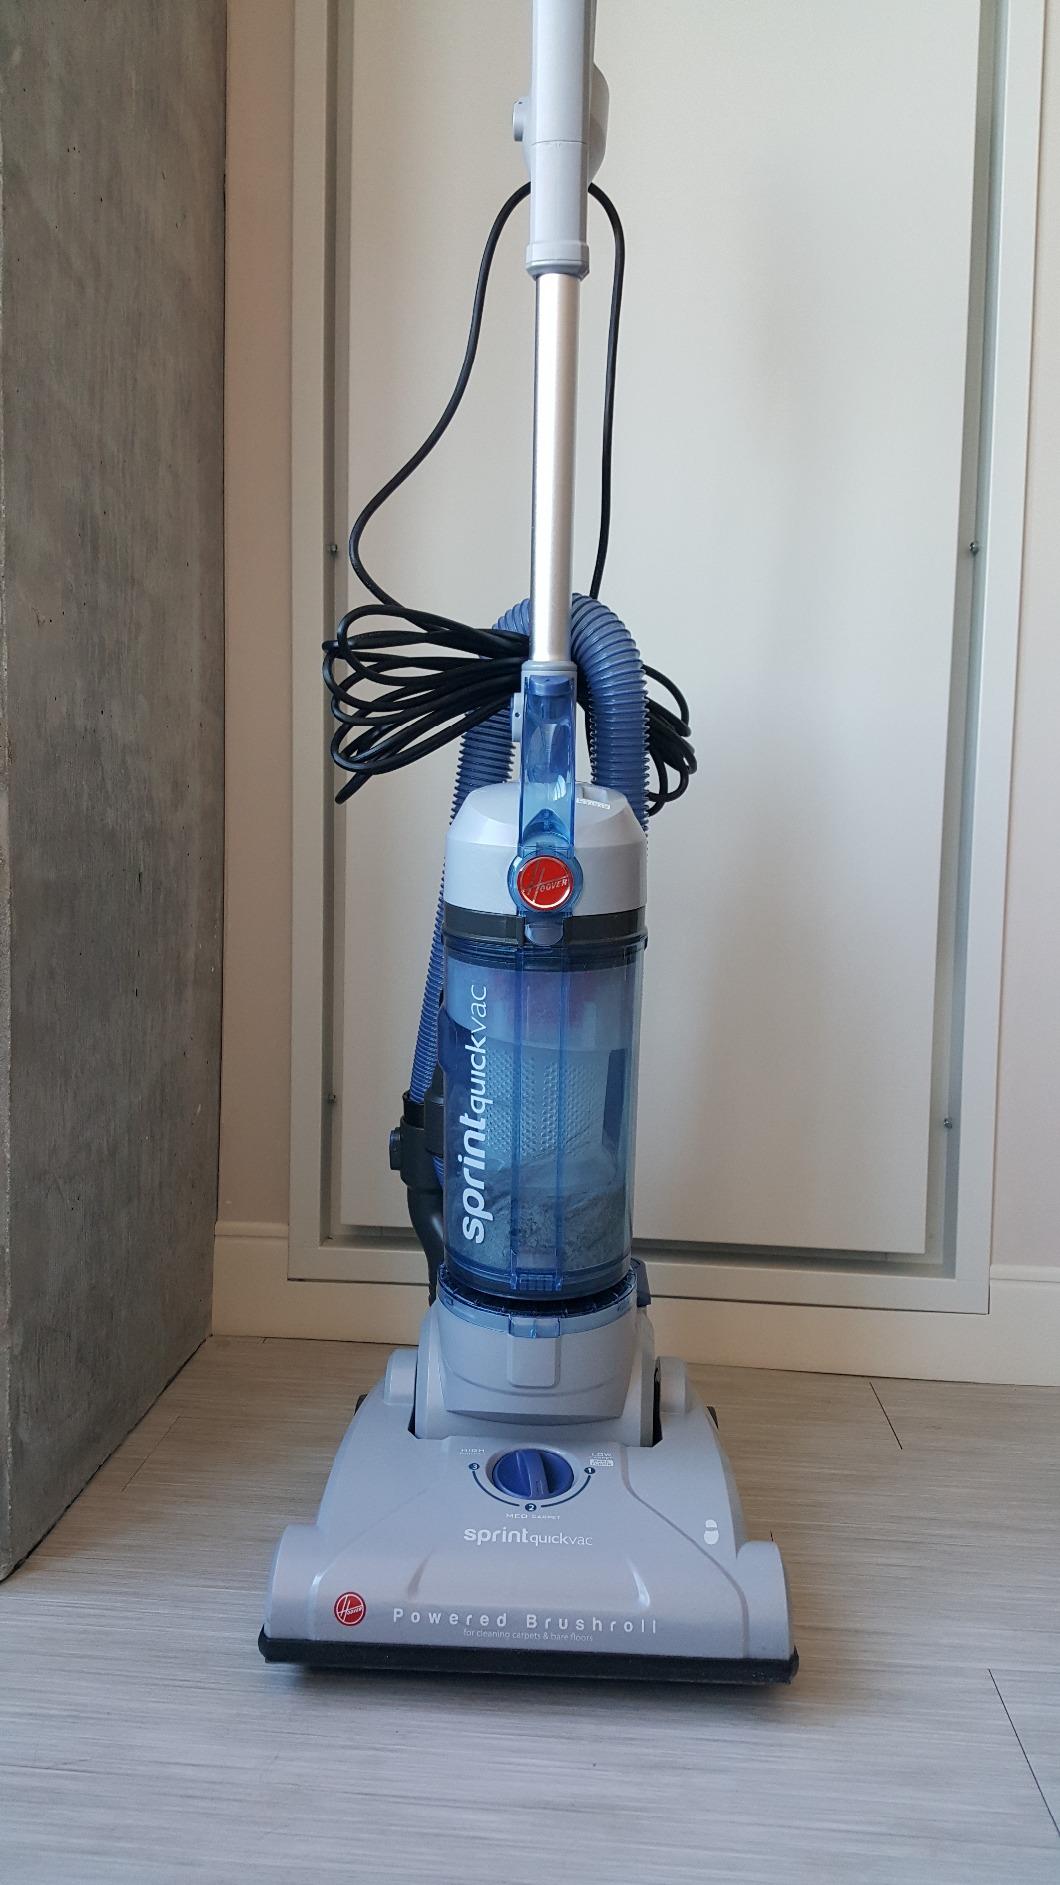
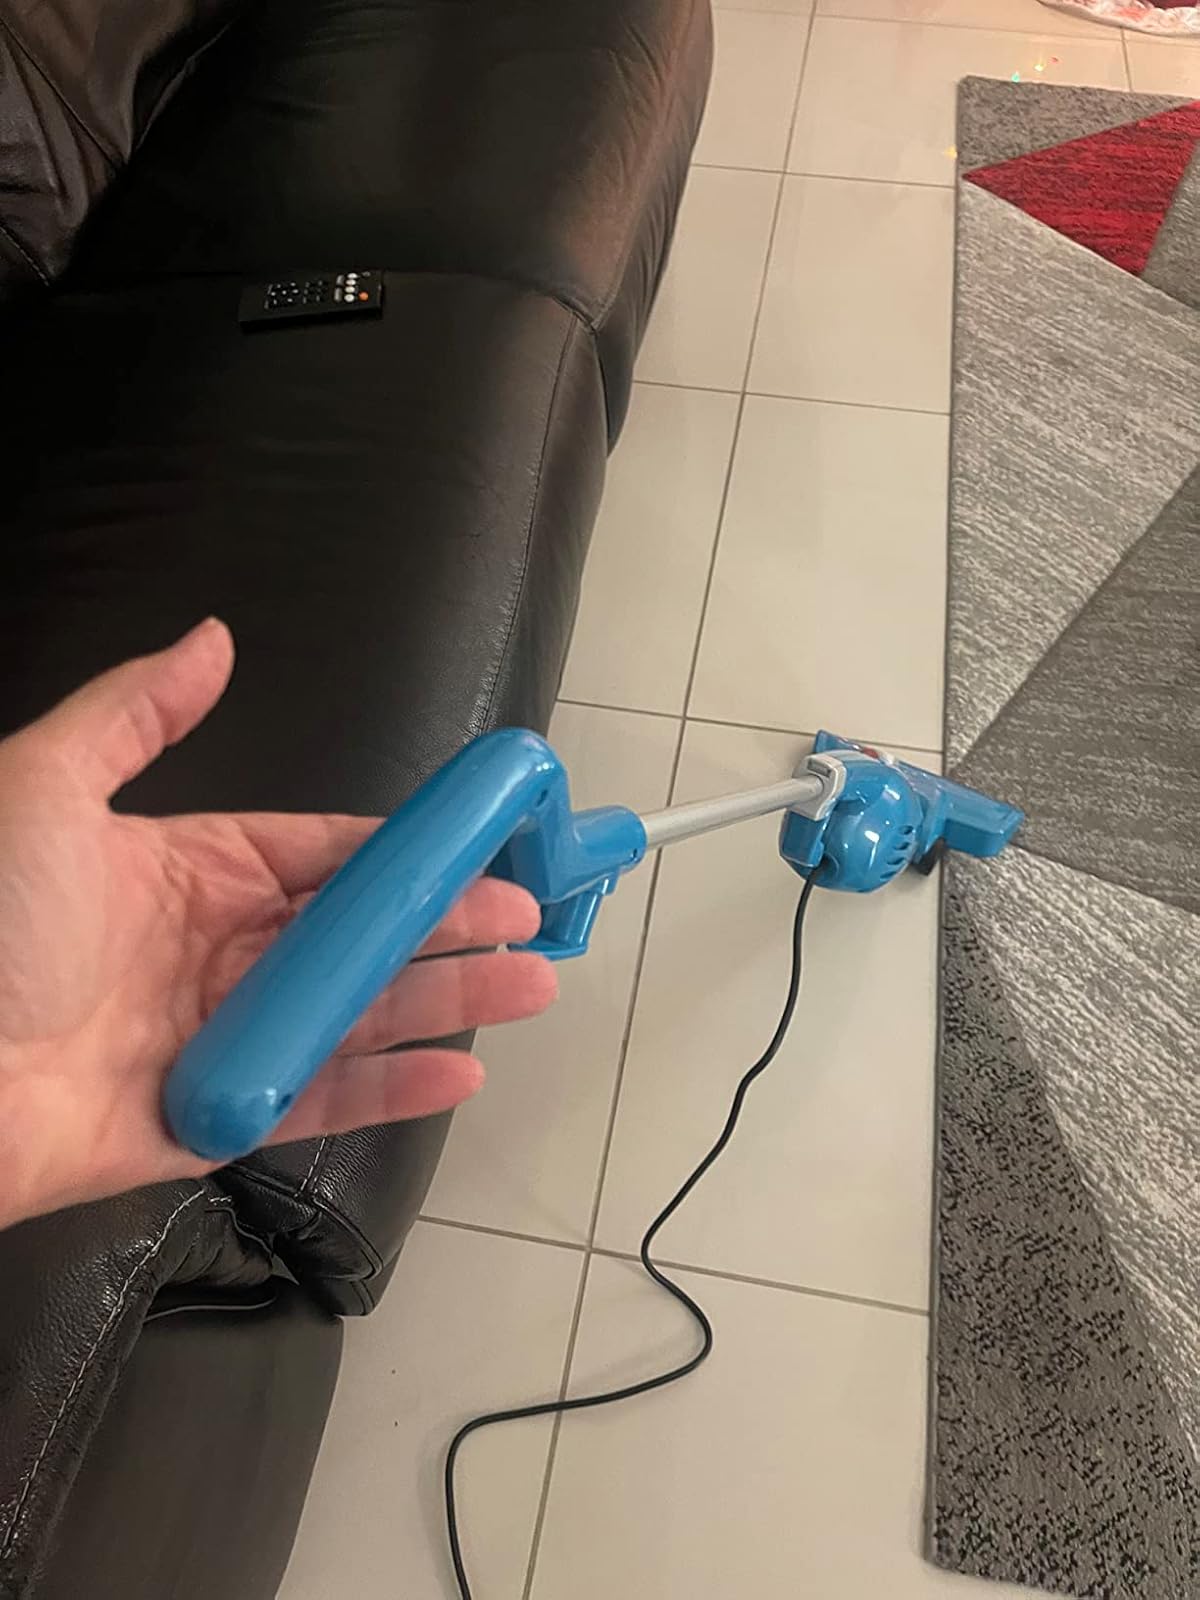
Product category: items_vacuum
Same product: no